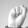
ASL letter: S